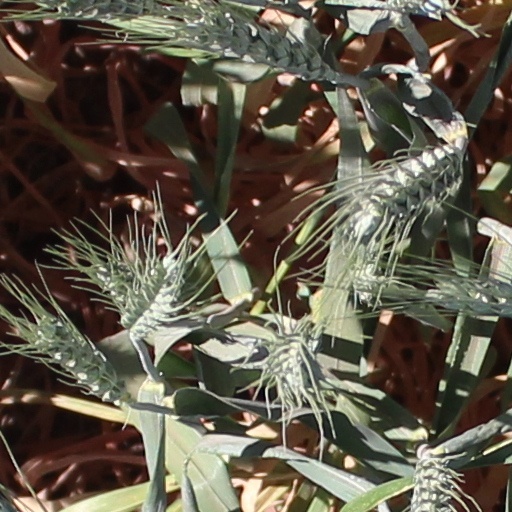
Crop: wheat